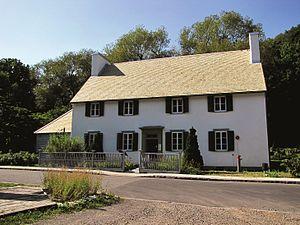
2320, chemin du Foulon, Québec, Canada, maison des Jésuites-de-Sillery, classée en 1929.
Sillery est un des 35 quartiers de la ville de Québec, et un des sept qui sont situés dans l'arrondissement Sainte-Foy–Sillery–Cap-Rouge.
La maison des Jésuites de Sillery est un édifice historique situé à Québec dans le quartier Sillery sur le chemin du Foulon au bord du Saint-Laurent à proximité de la promenade Samuel-De Champlain. Faisant partie de l'ancienne Mission Saint-Joseph auprès des Amérindiens, l'édifice actuel fut construit au début du XVIIIᵉ siècle.